George Levy House

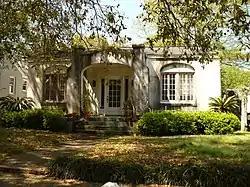
The George Levy House in 2008.

The George Levy House (also known as the Allan Bailey House) is a historic house located in Mobile, Alabama.